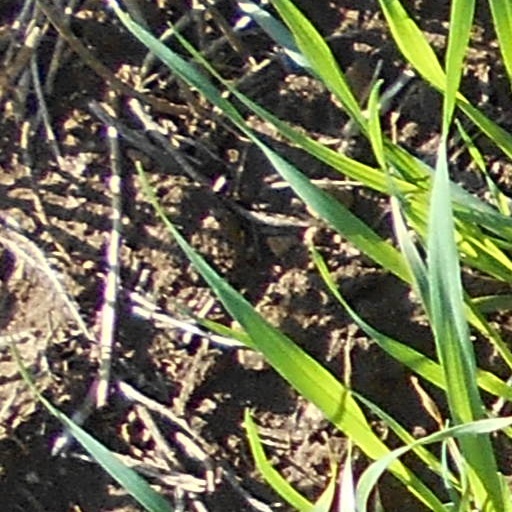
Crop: wheat